Baseball in Canada

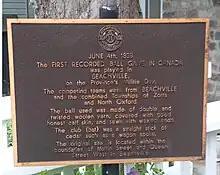
Bronze plaque with light-colored raised lettering on a dark-colored background

University of Western Ontario professor Bob Barney researched the oldest verified baseball game played in Canada, based on a letter from Dr. Adam E. Ford of Denver, Colorado, formerly of St. Marys, Ontario, and Beachville, Ontario, to the editor of "Sporting Life", published on May 5, 1886. In the letter, Ford described in detail a game he witnessed on June 4, 1838—Militia Muster Day, played in Beachville, Ontario. Barney verified the names of participants and descriptions of the field; by researching tax forms, census records, maps, church records, and tombstones, and found that all of the participants and details in Ford's letter were correct. The "Journal of Sport History" published Barney's findings in 1988. The Canadian claim to the oldest verified baseball game was subsequently recognized by the Canadian Baseball Hall of Fame, and the National Baseball Hall of Fame and Museum in Cooperstown, New York.